Raiders of the West

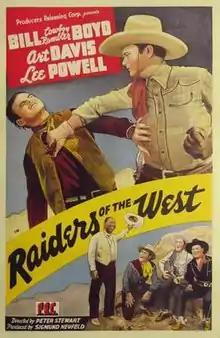
Theatrical release poster

Raiders of the West is a 1942 American Western film directed by Sam Newfield and written by Oliver Drake. The film stars Bill Boyd, Art Davis, Lee Powell, Virginia Carroll, Charles King and Glenn Strange. The film was released on February 20, 1942, by Producers Releasing Corporation.